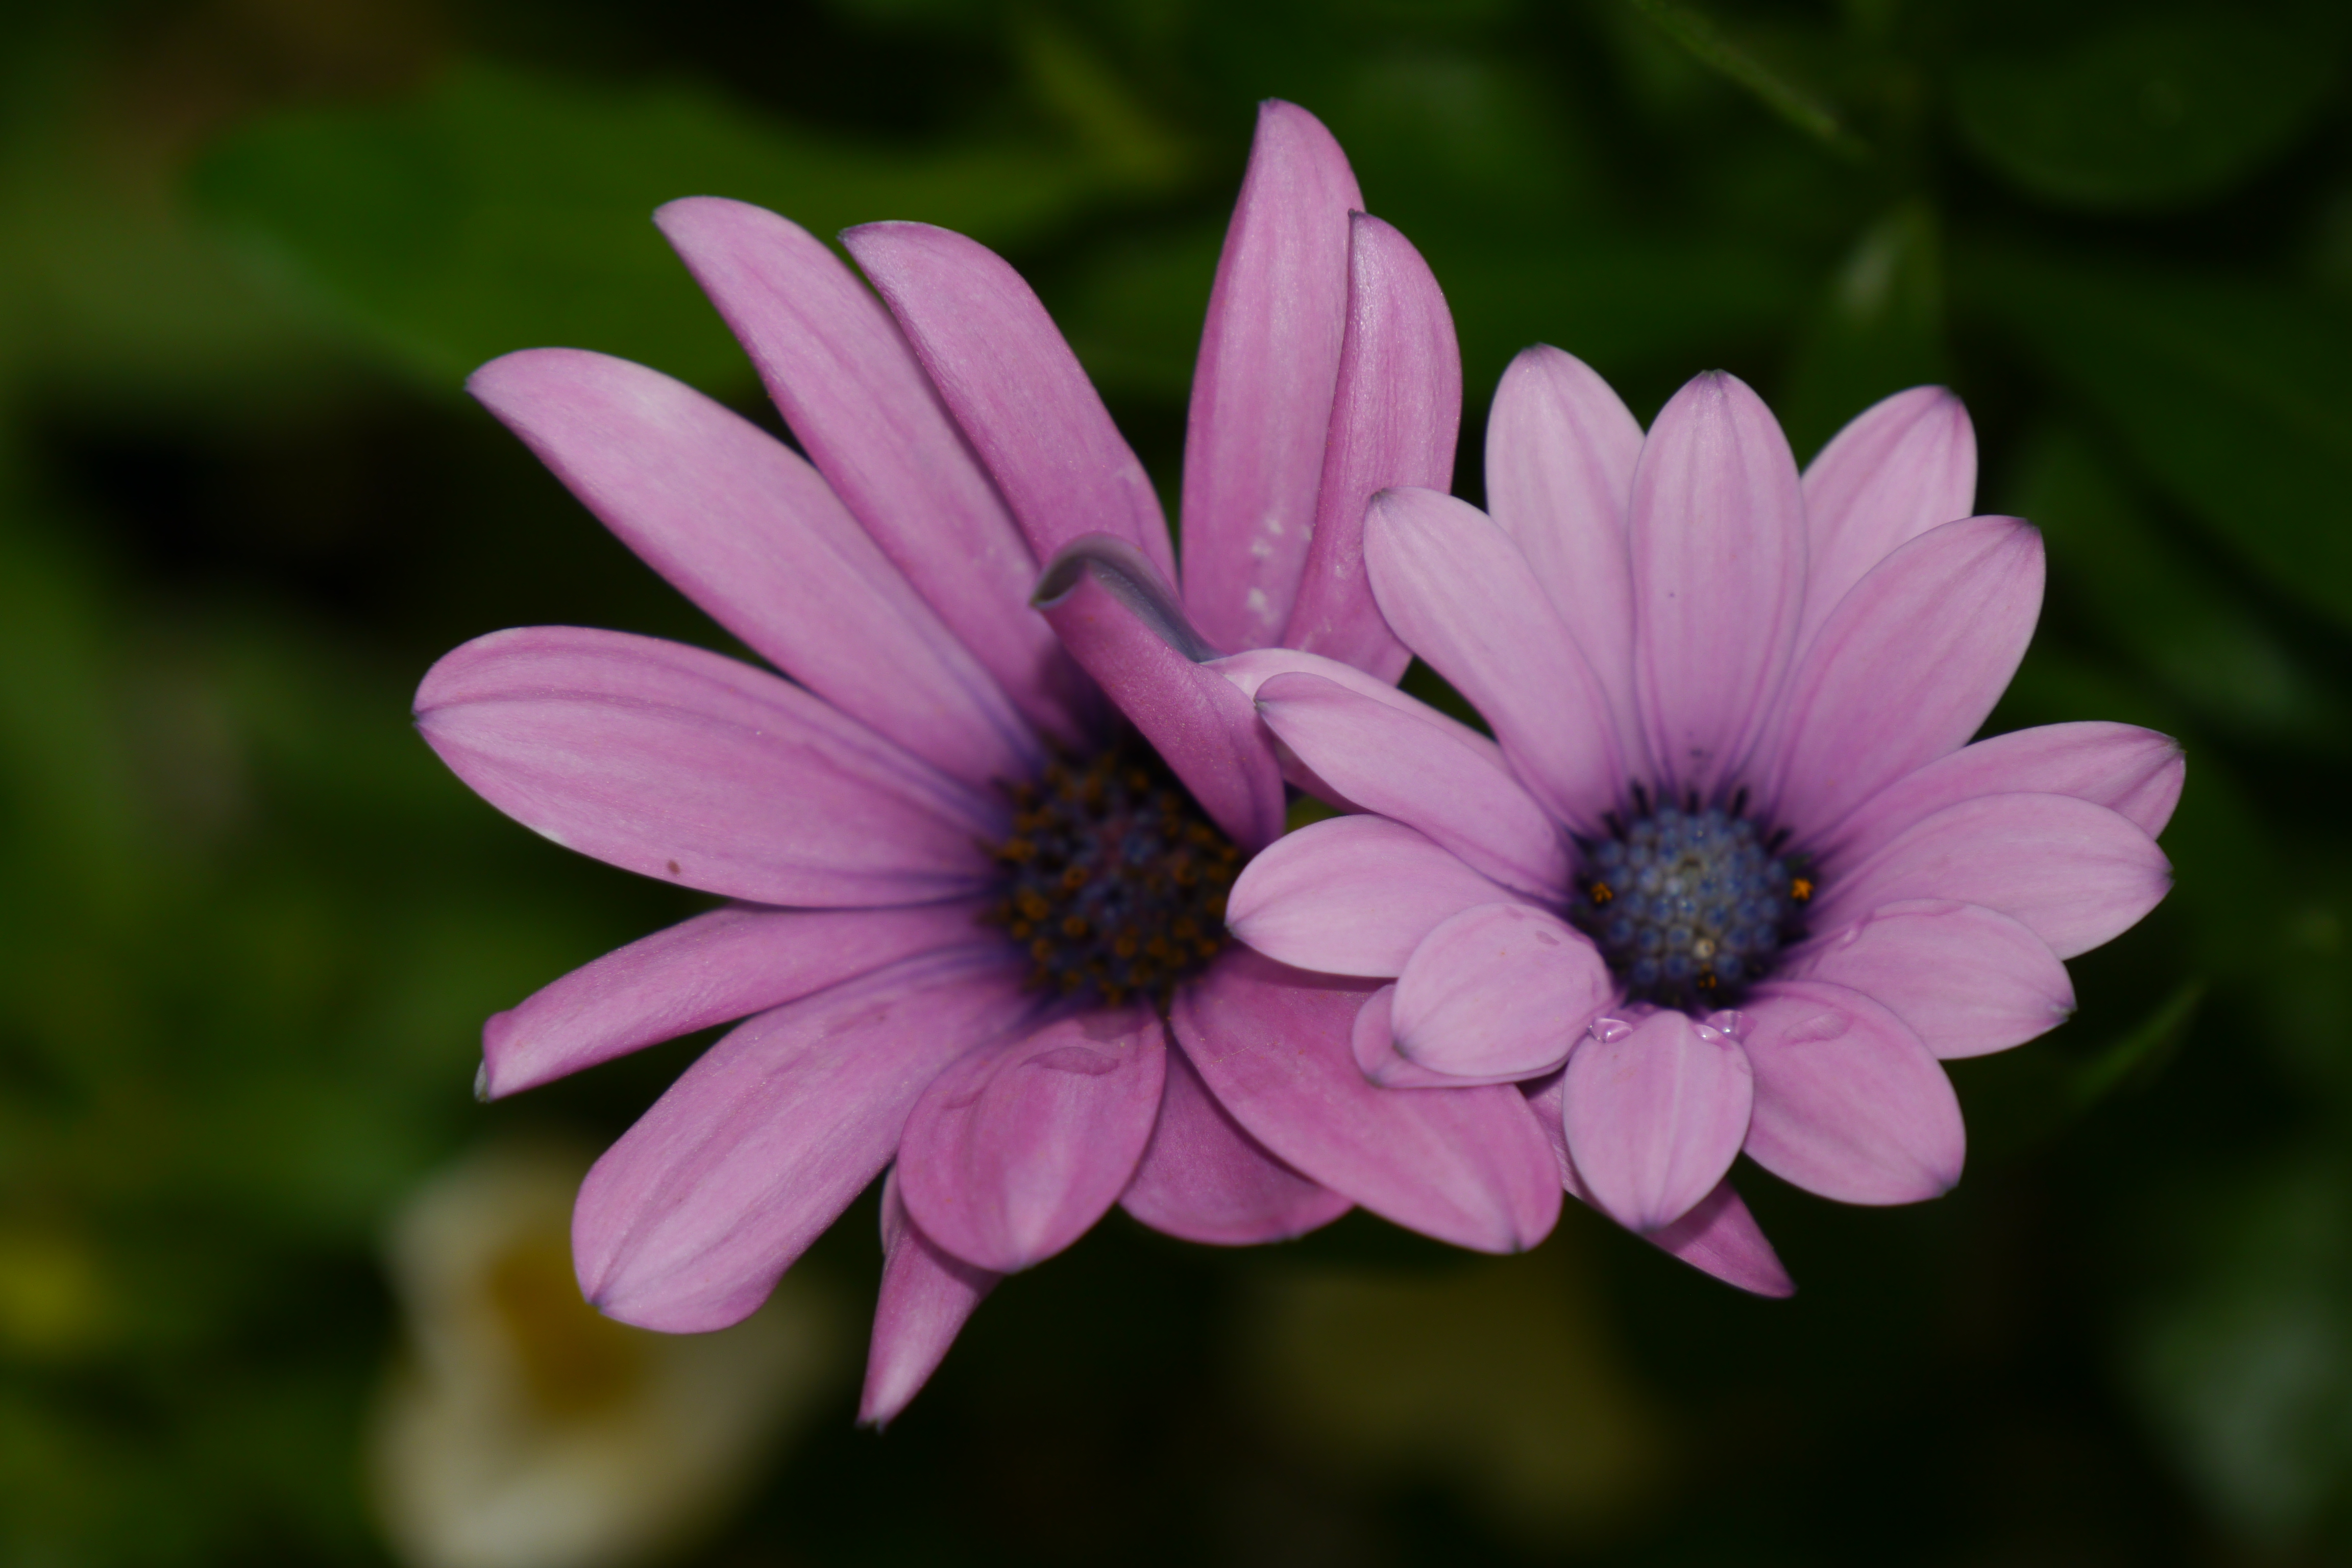
nature, blossom, dew, growth, plant, photography, flower, purple, petal, bloom, summer, daisy, pollen, color, botany, blooming, garden, pink, flora, wildflower, flowers, close up, outdoors, petals, bright, beautiful, delicate, macro photography, flowering plant, daisy family, oxeye daisy, annual plant, plant stem, land plant, garden cosmos, public domain images